Non-lethal weapon

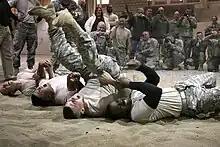
Demonstration of the use of a Taser gun on US military personnel. The device was originally developed for use by civilian police.

In the past, military and police faced with undesirable escalation of conflict had few acceptable options. Military personnel guarding embassies often found themselves restricted to carrying unloaded weapons. National guards or policing forces charged with quelling riots were able to use only batons or similar club-like weapons, or bayonet or sword charges, or fire live ammunition at crowds. In the late 1980s and early 1990s, the Non-lethality Policy Review Group at U.S. Global Strategy Council in Washington and other independent think tanks around the world called for a concerted effort to develop weapons that were more life-conserving, environmentally friendly, and fiscally responsible than weapons available at that time. The U.S. Congress and other governments agreed and began an organized development of non-lethal weapons to provide a range of options between talking and shooting.